Torun Eriksen

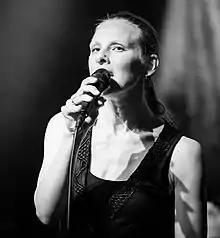
Torun Eriksen performing in 2017

Torun Eriksen (born 8 January 1977 in Lunde, Telemark) is a Norwegian jazz singer, whose musical talents first came to prominence as a music student at high school in Norway.